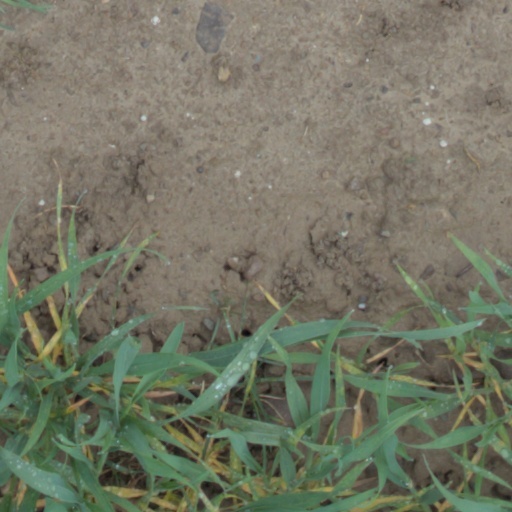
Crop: wheat